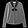
Label: Pullover